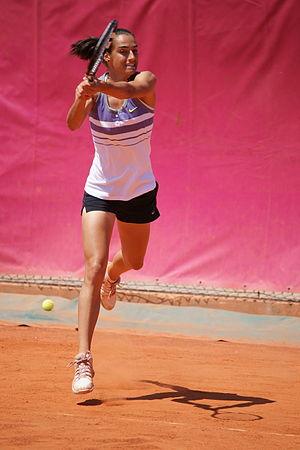
Caroline Garcia, vainqueur ITF Cagnes-sur-Mer 2013
Caroline Garcia, née le 16 octobre 1993 à Saint-Germain-en-Laye, est une joueuse de tennis professionnelle française.